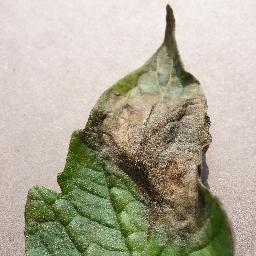
Label: Tomato___Late_blight